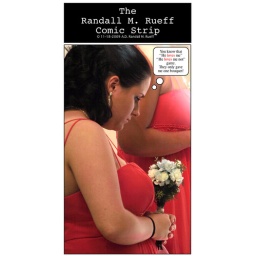
Buxxom Busty Lady large breasts boobs in pink dress